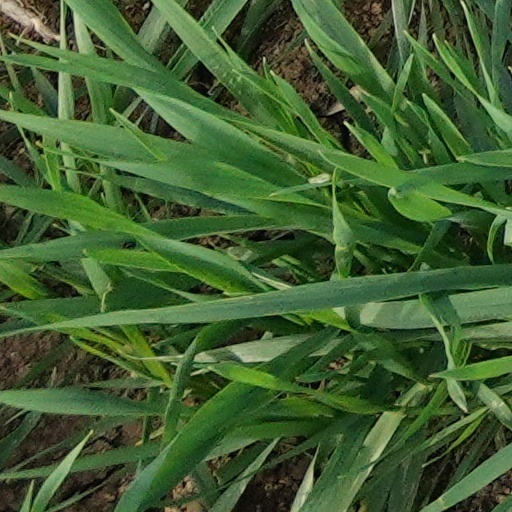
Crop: wheat